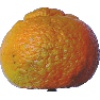
Label: mandarine